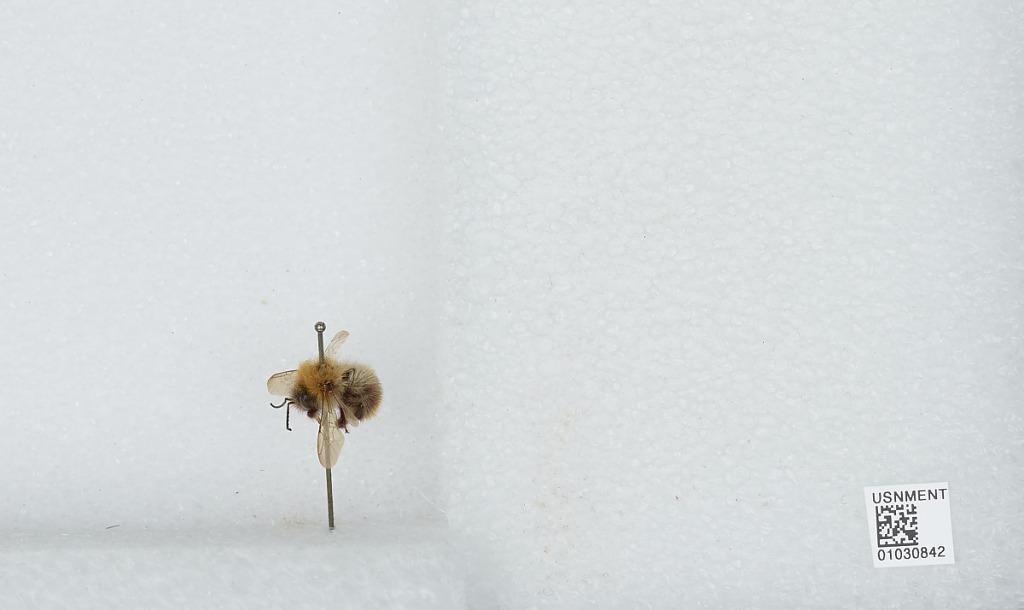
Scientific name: Bombus (Thoracobombus) muscorum (Linnaeus)